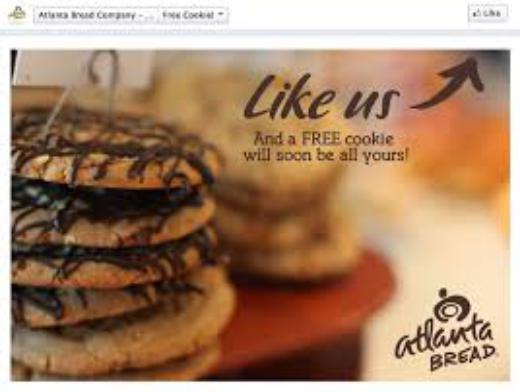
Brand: Atlanta Bread Company
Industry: Food